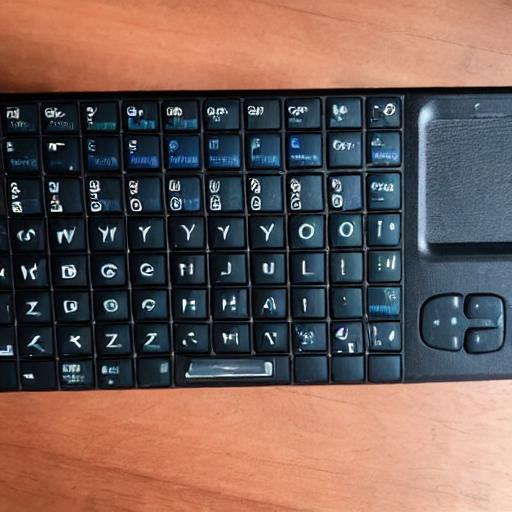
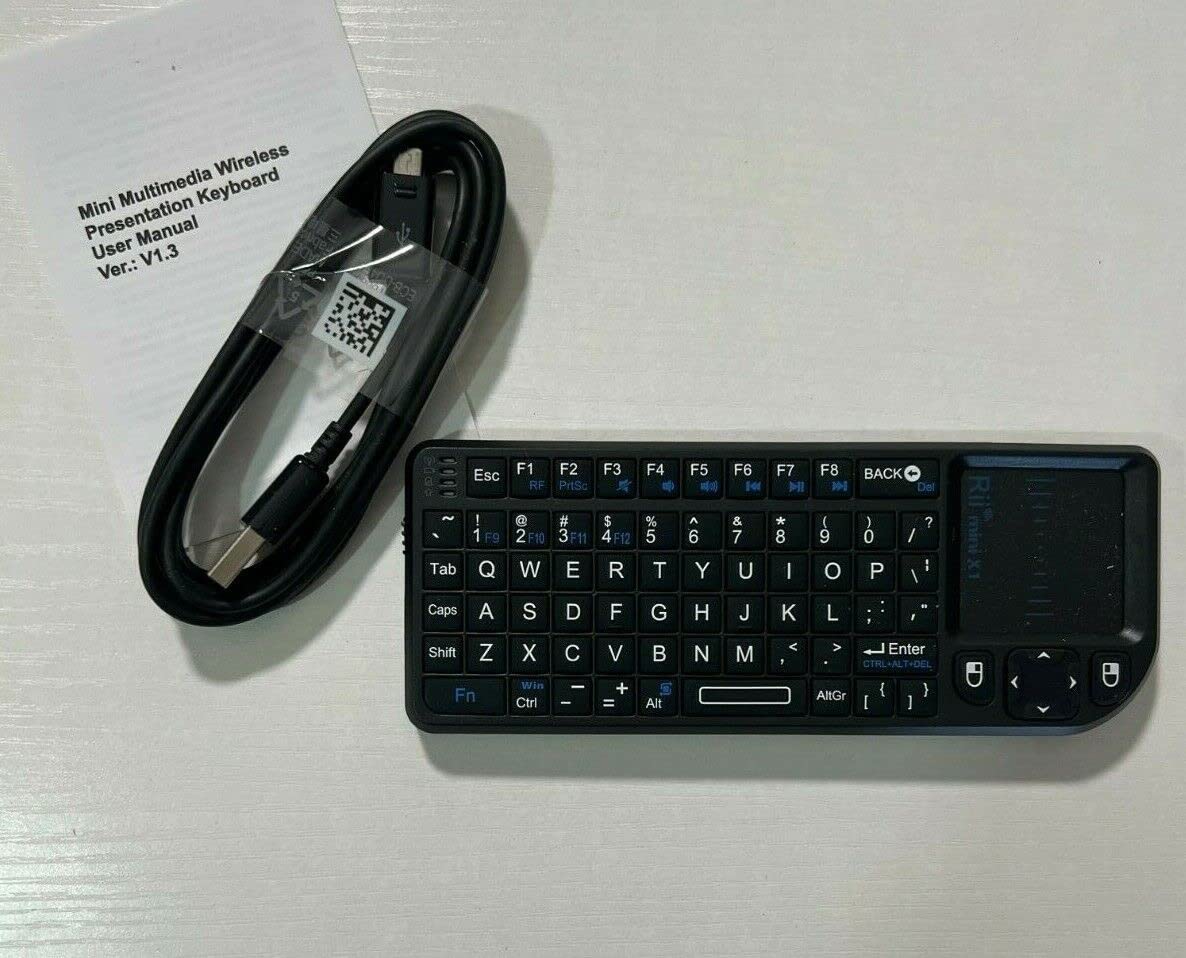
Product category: keyboard
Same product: no